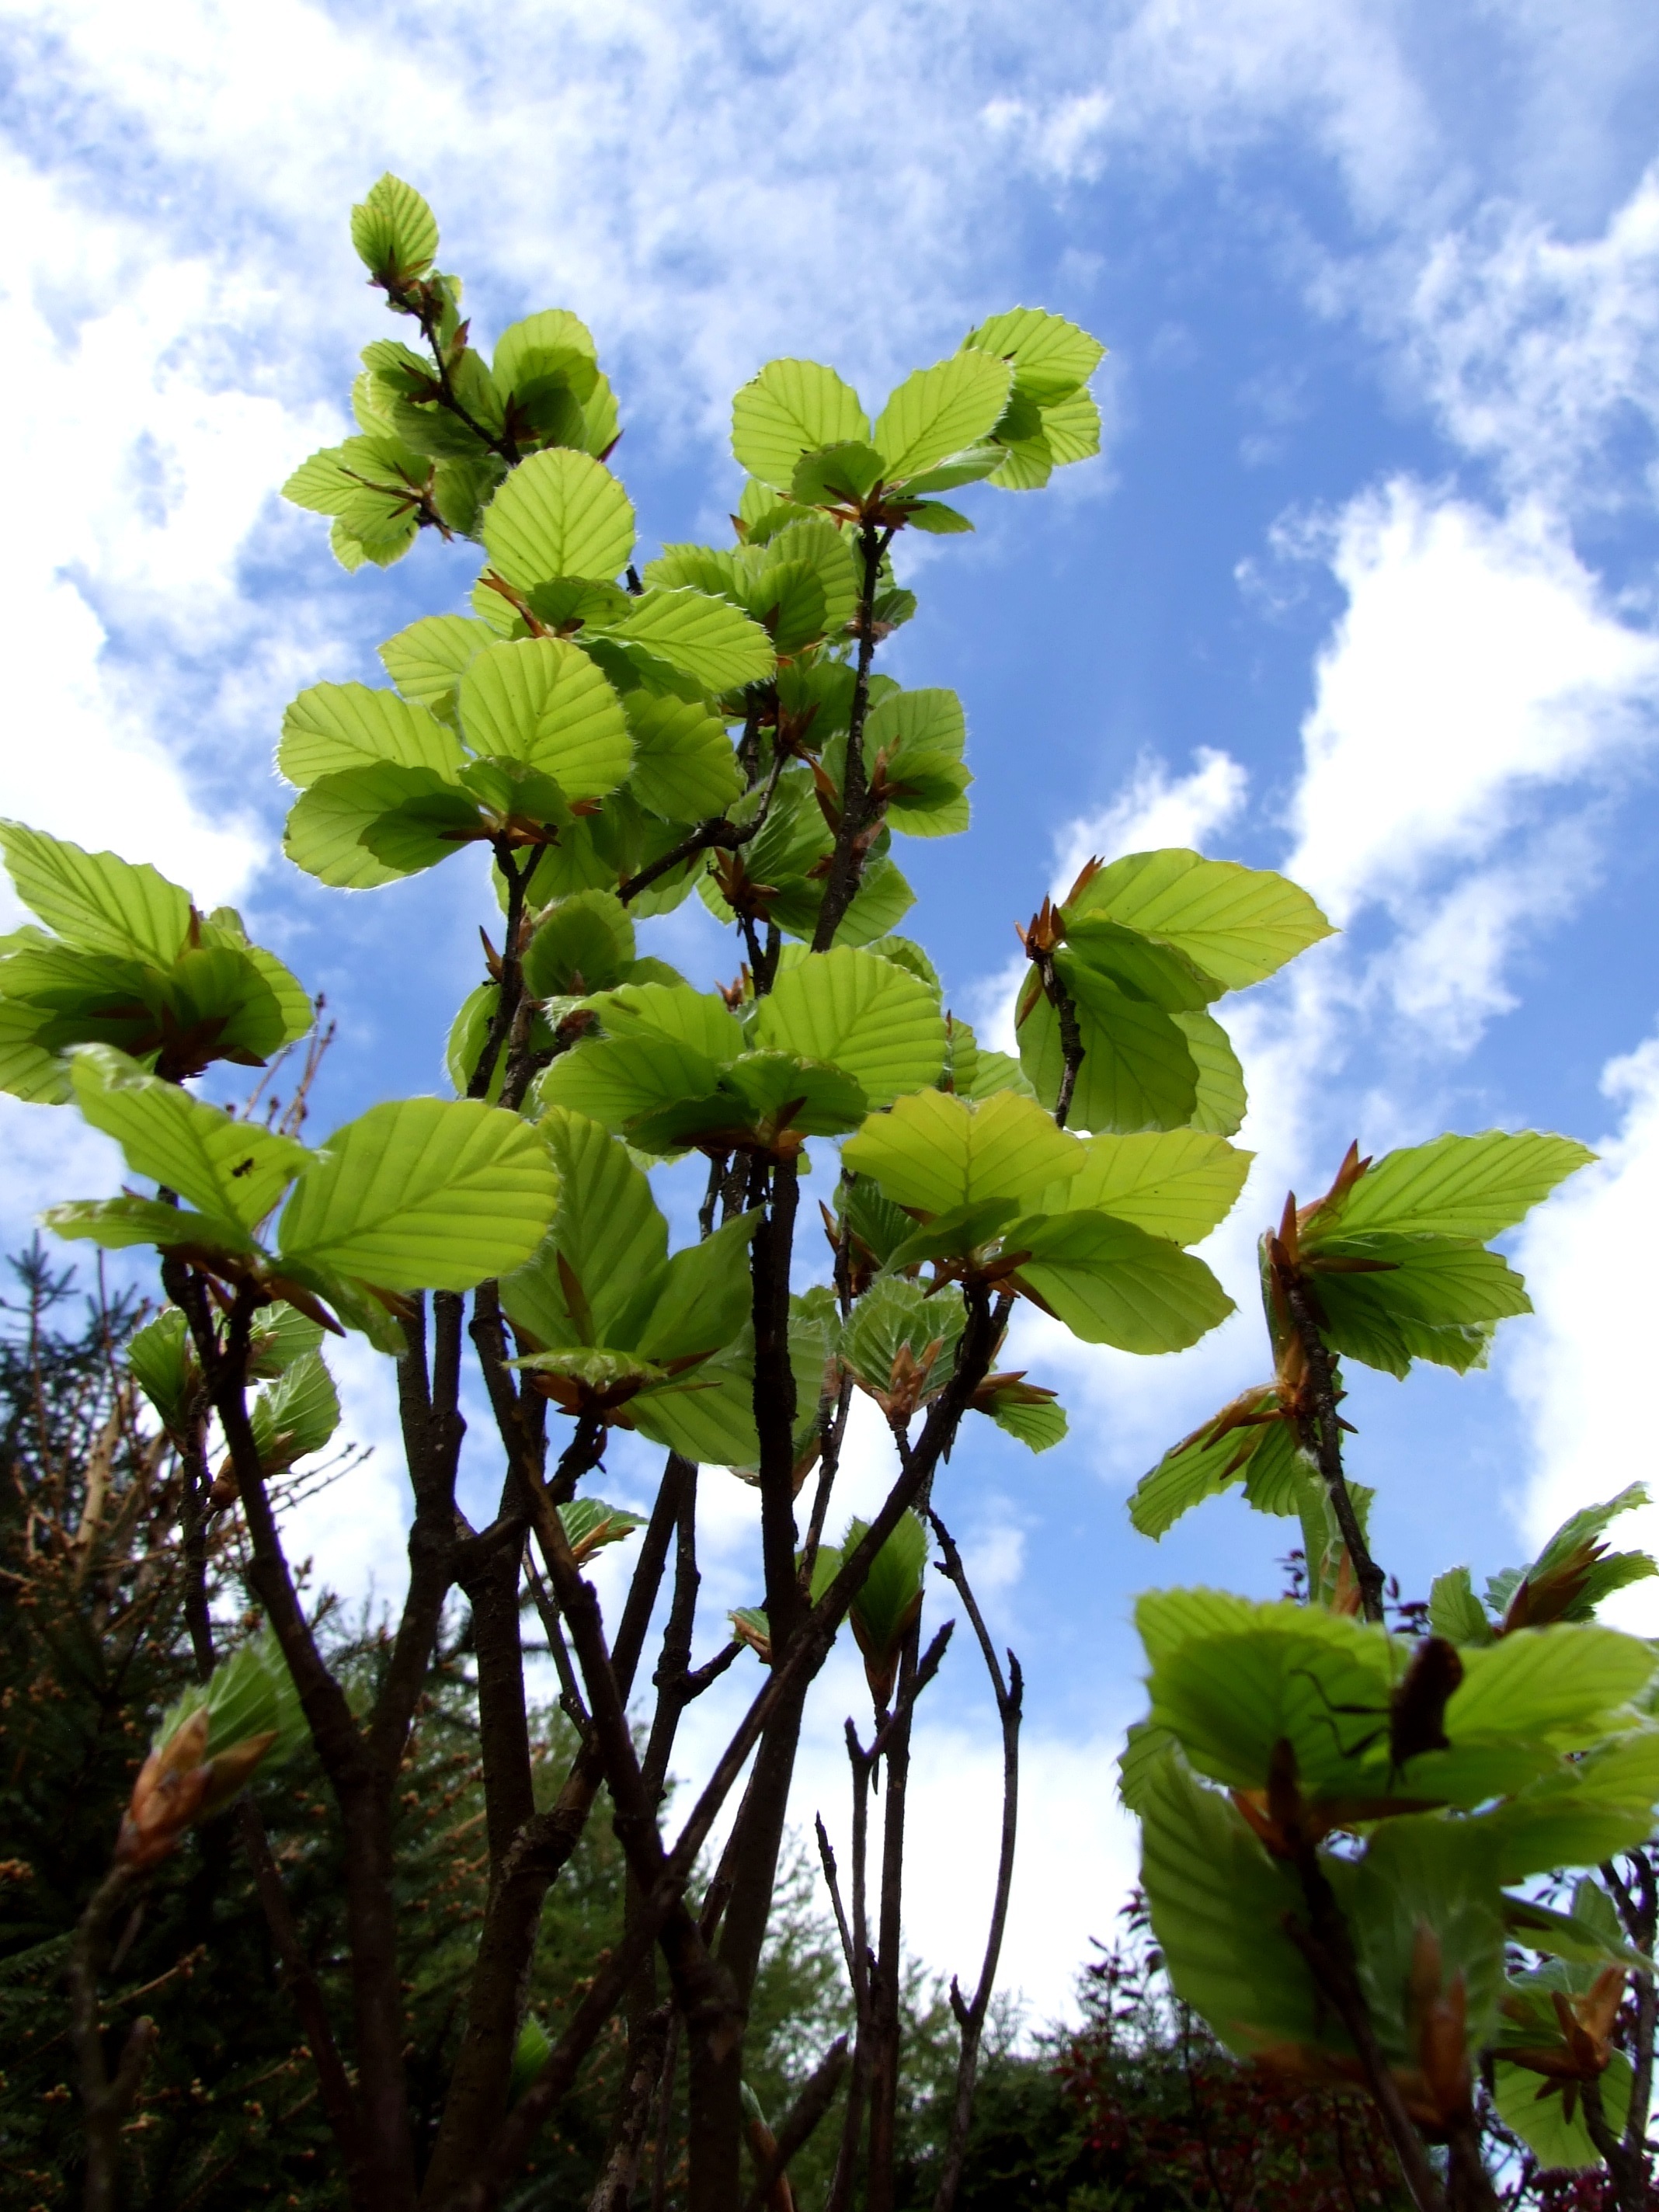
tree, nature, branch, blossom, plant, sunlight, leaf, flower, foliage, green, produce, macro, botany, garden, closeup, flora, plants, wildflower, shrub, deciduous, beauty, beech, flowering plant, woody plant, land plant